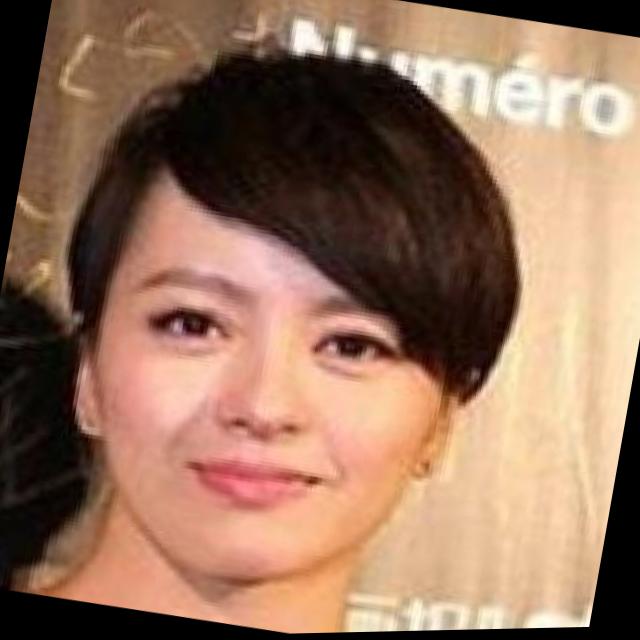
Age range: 21-44